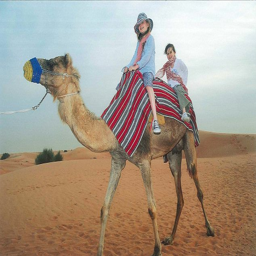
person , left , and person enjoy a camel ride in the desert